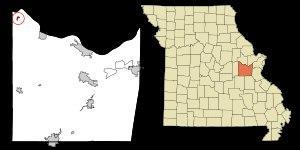
La ville américaine de Berger est située dans le Comté de Franklin, dans l’État du Missouri.